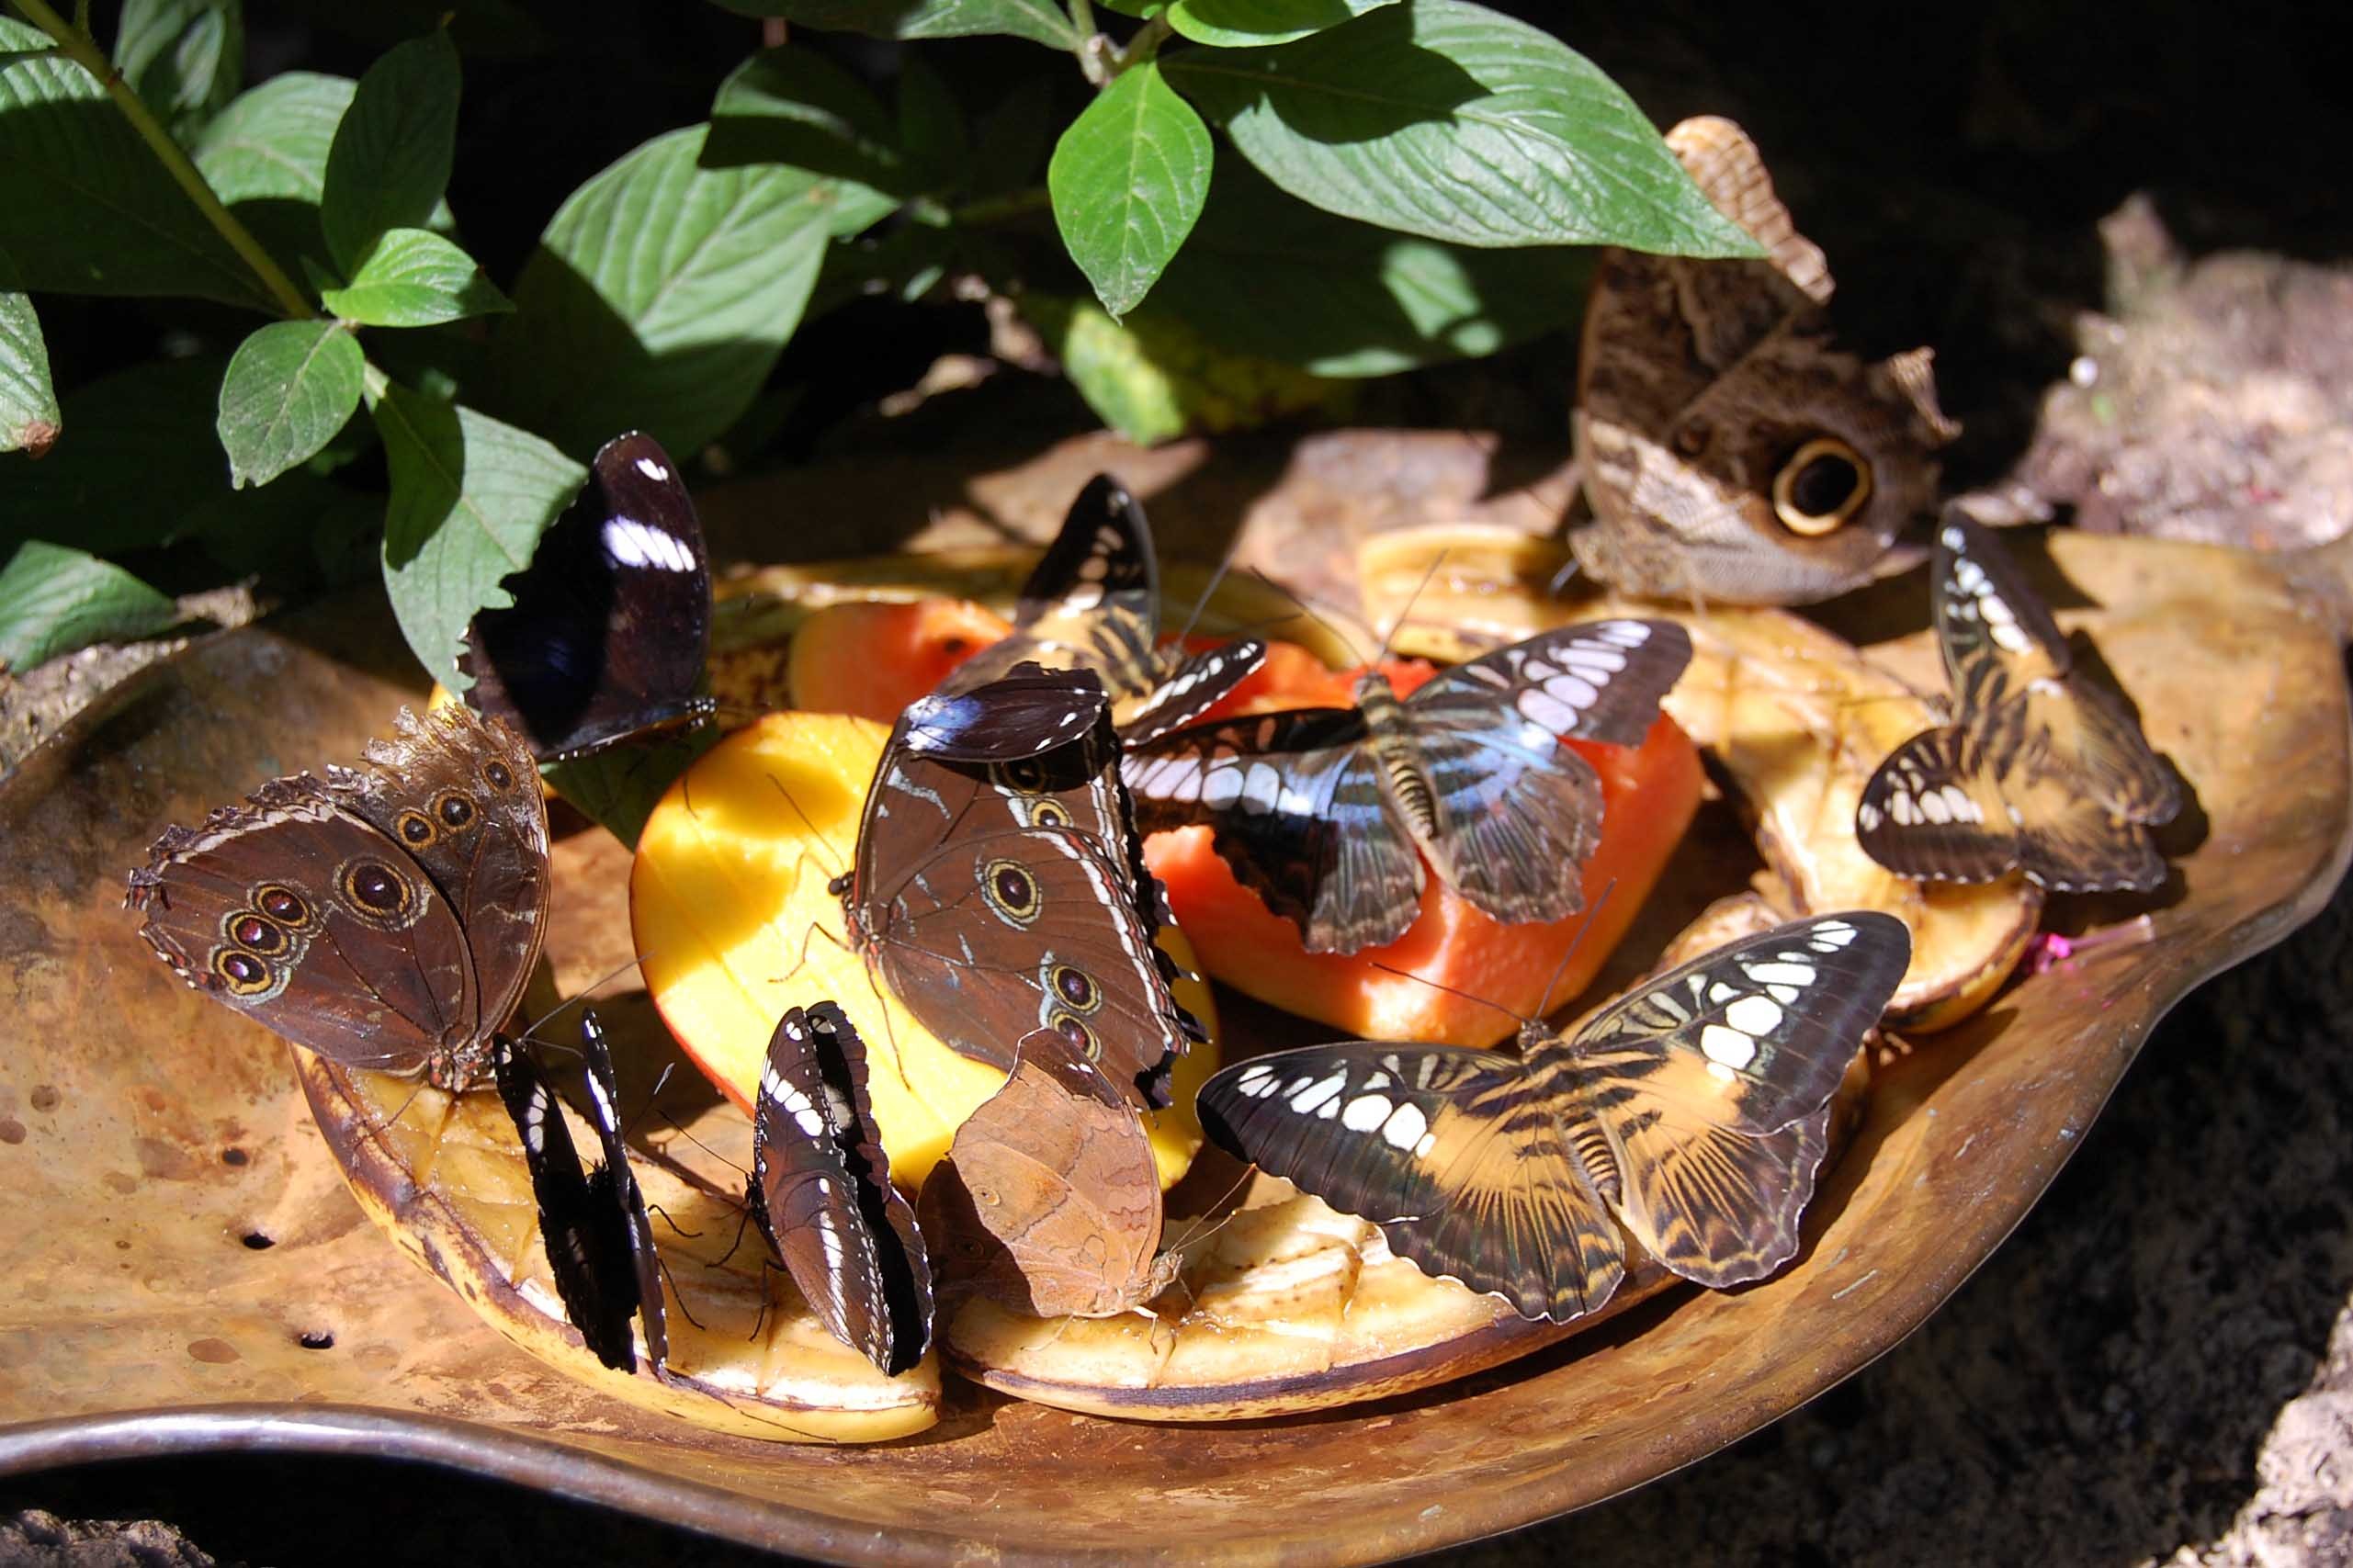
nature, outdoor, wing, wildlife, wild, food, produce, insect, small, bug, butterfly, colorful, invertebrate, life, flowers, entomology, bright, insects, delicate, butterflies, fragile, thorax, antennae, macro photography, metamorphosis, proboscis, boa constrictor, membrane winged insect, boas